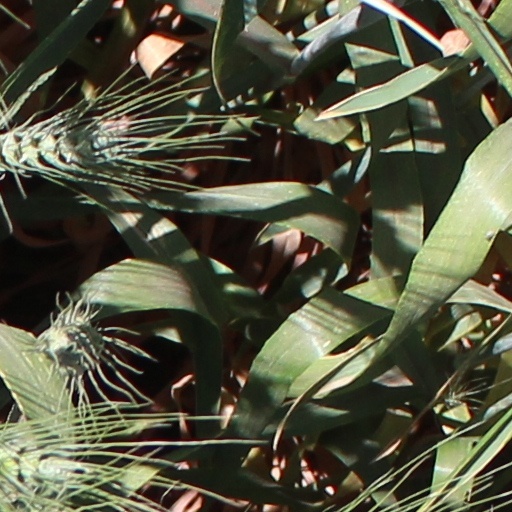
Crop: wheat